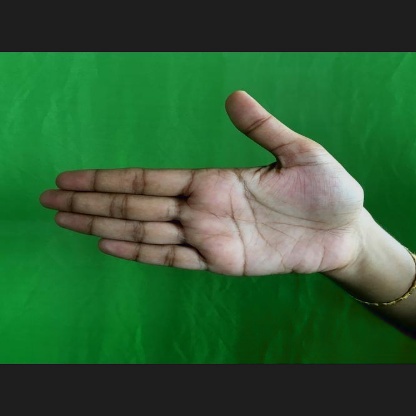
Mudra: Ardhachandran